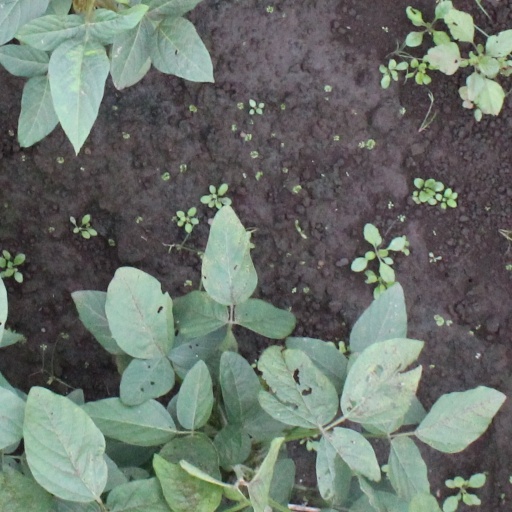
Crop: soybean